Nenê (footballer, born 1981)

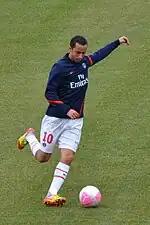
Nenê with Paris Saint-Germain in 2012

In 2003–04, Nenê moved to Spain, first with RCD Mallorca – making his La Liga debut on 14 September 2003 in a 0–4 away loss against Athletic Bilbao– and then Deportivo Alavés. With the Basque side he put up two extraordinary individual seasons, with 21 goals in the league alone, playing his first year in the second division and achieving promotion.